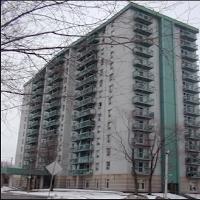
Weather: cloudy or overcast